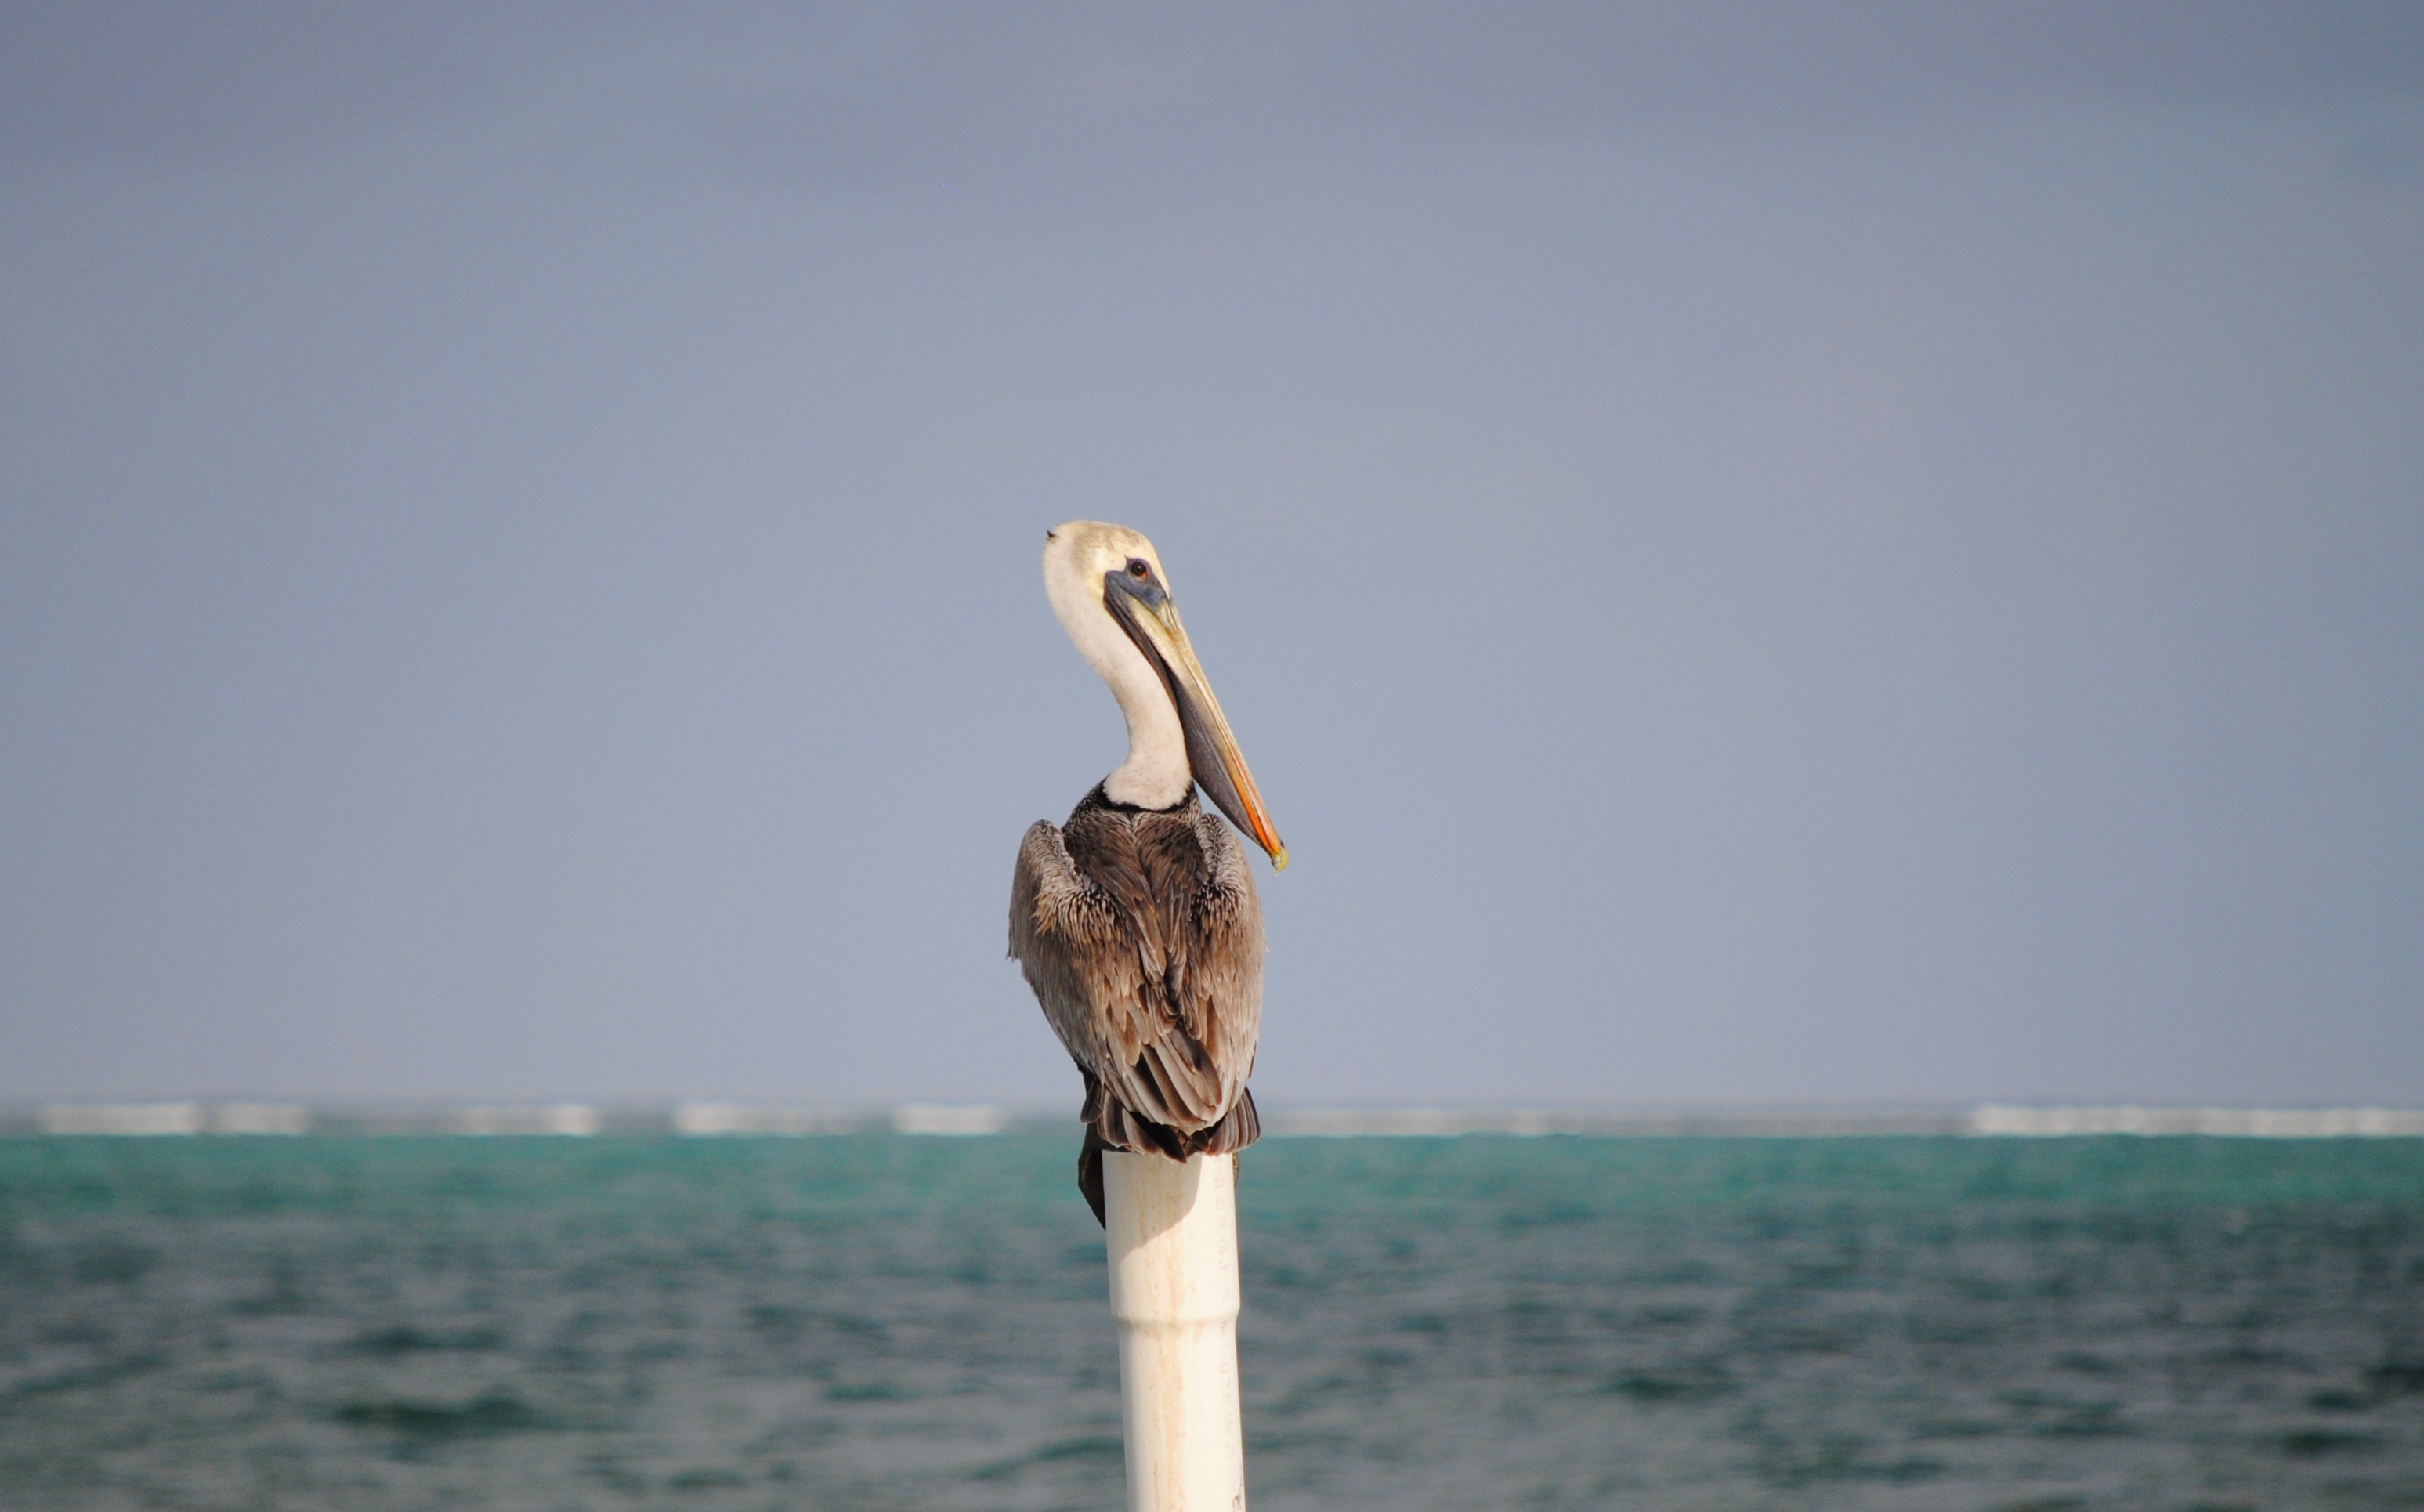
hand, beach, sea, water, sand, ocean, bird, pelican, seabird, wild, america, central, san, caribbean, pedro, belize, caye